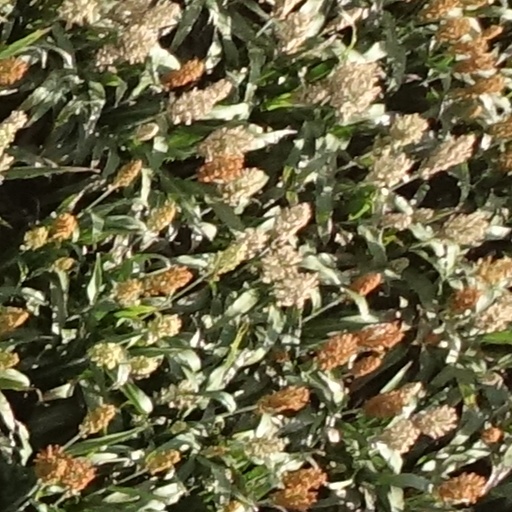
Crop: sorghum